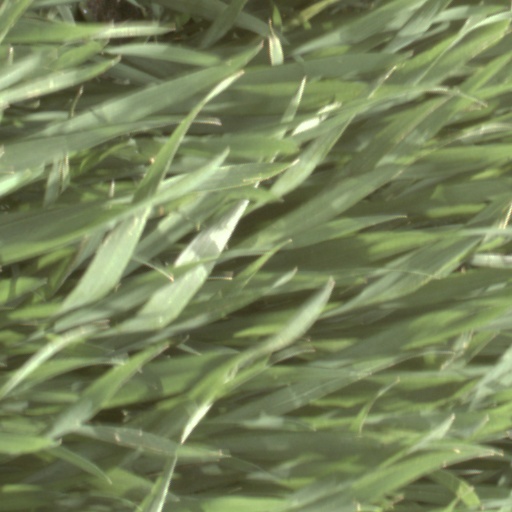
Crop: wheat